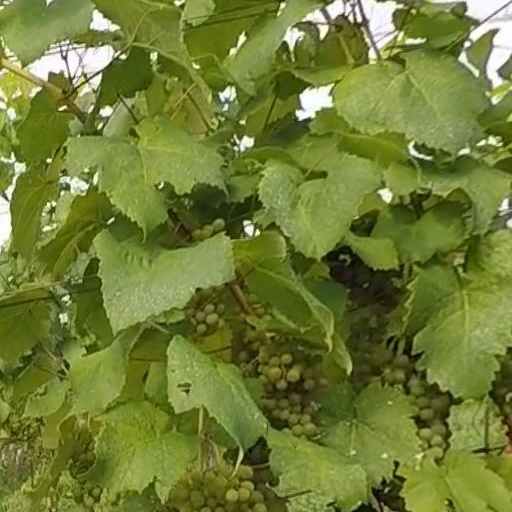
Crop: grape